Answer in natural language. How many Doorframes are visible in the scene? Choose between the following options: 4, 1, 5, 6 or 2
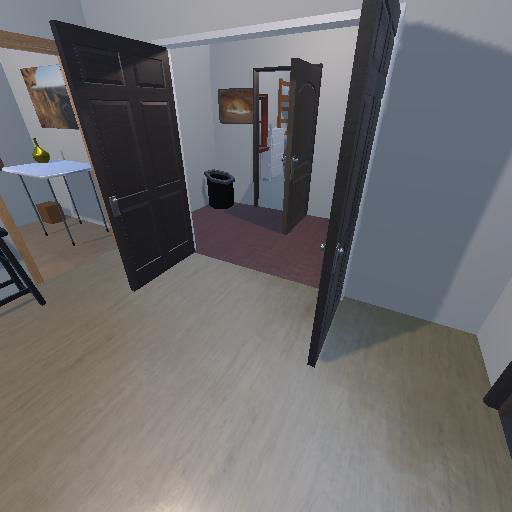
<answer>1</answer>